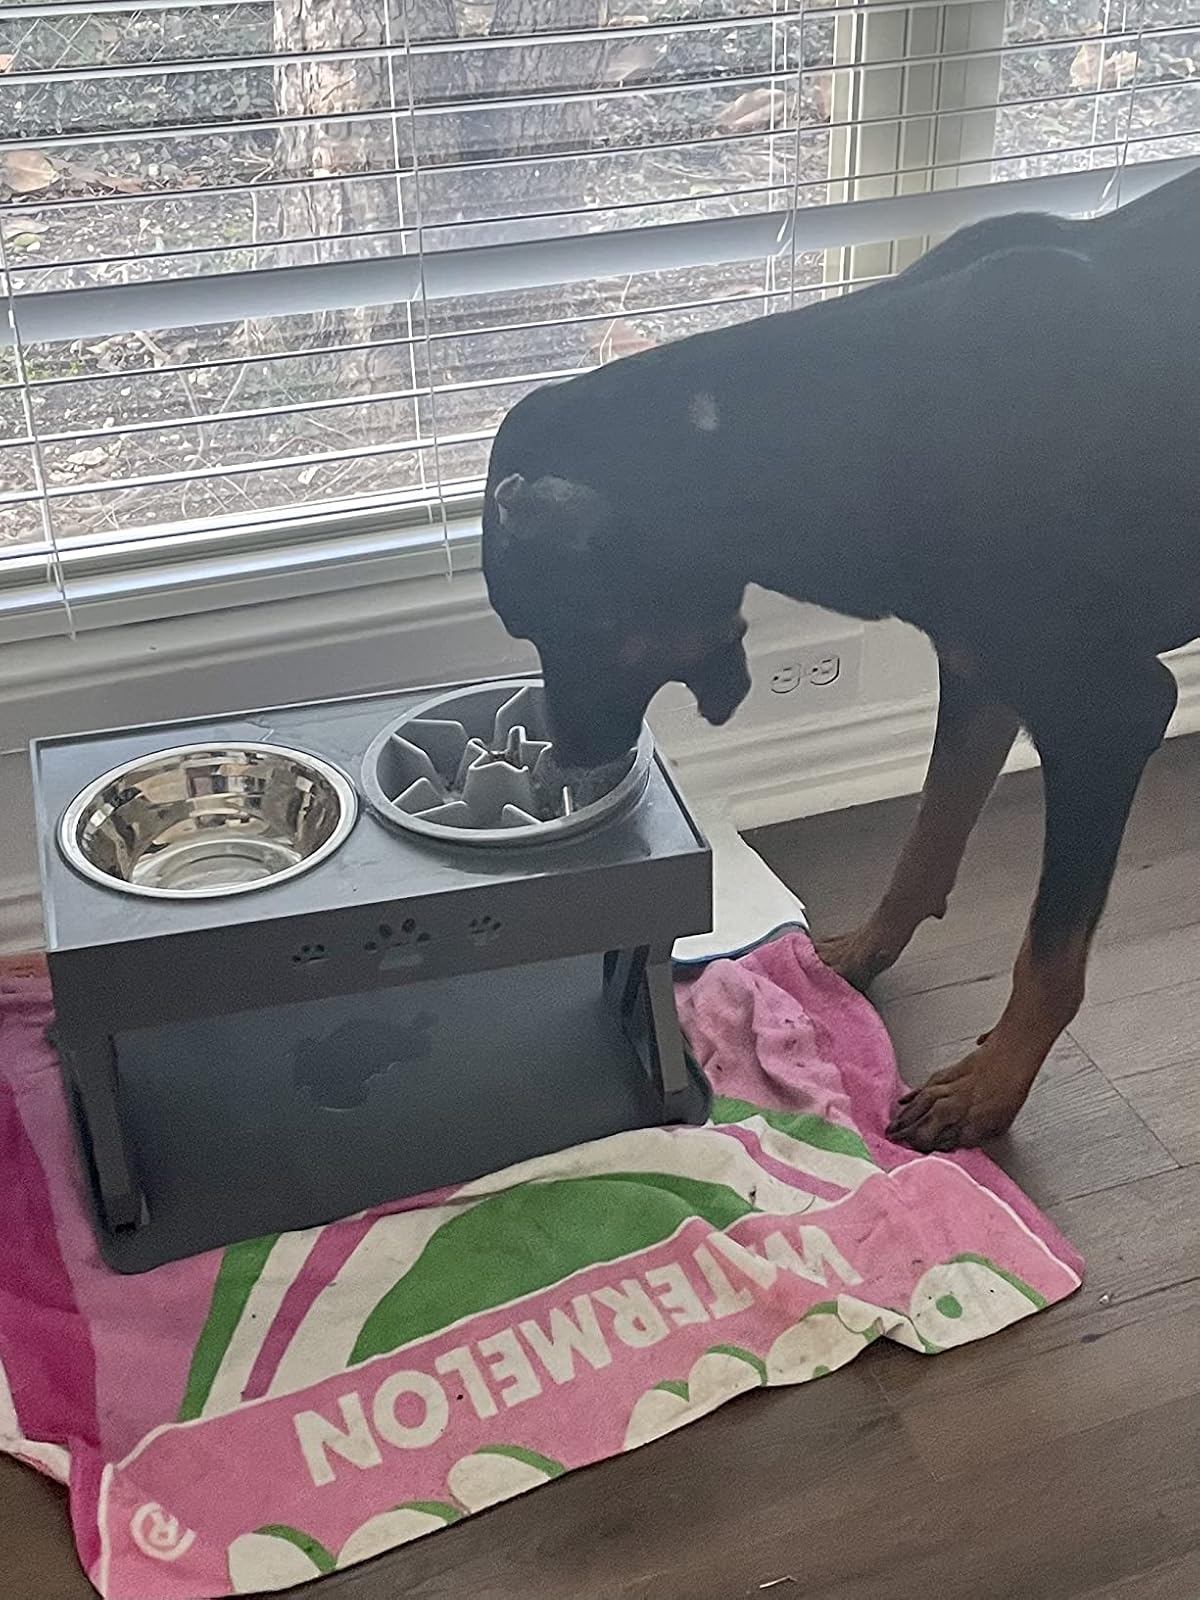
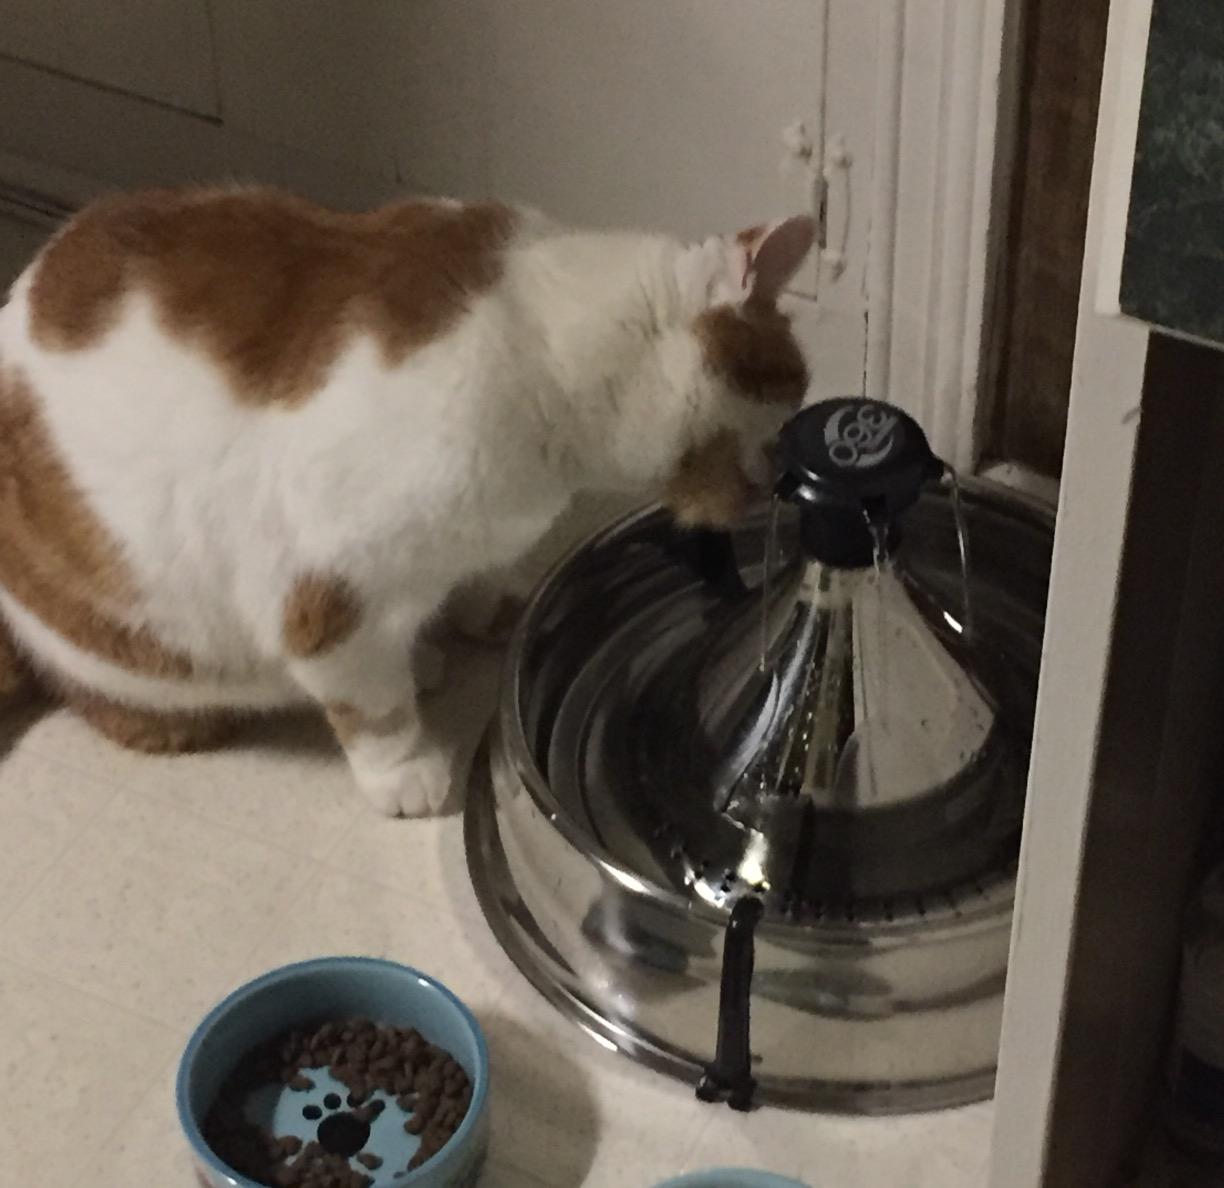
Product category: items_bowl
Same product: no